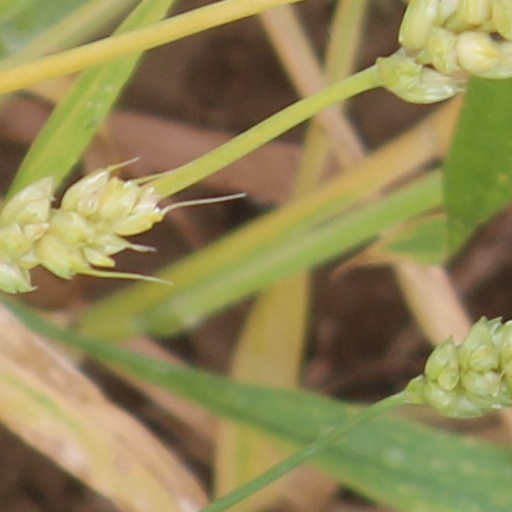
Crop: wheat